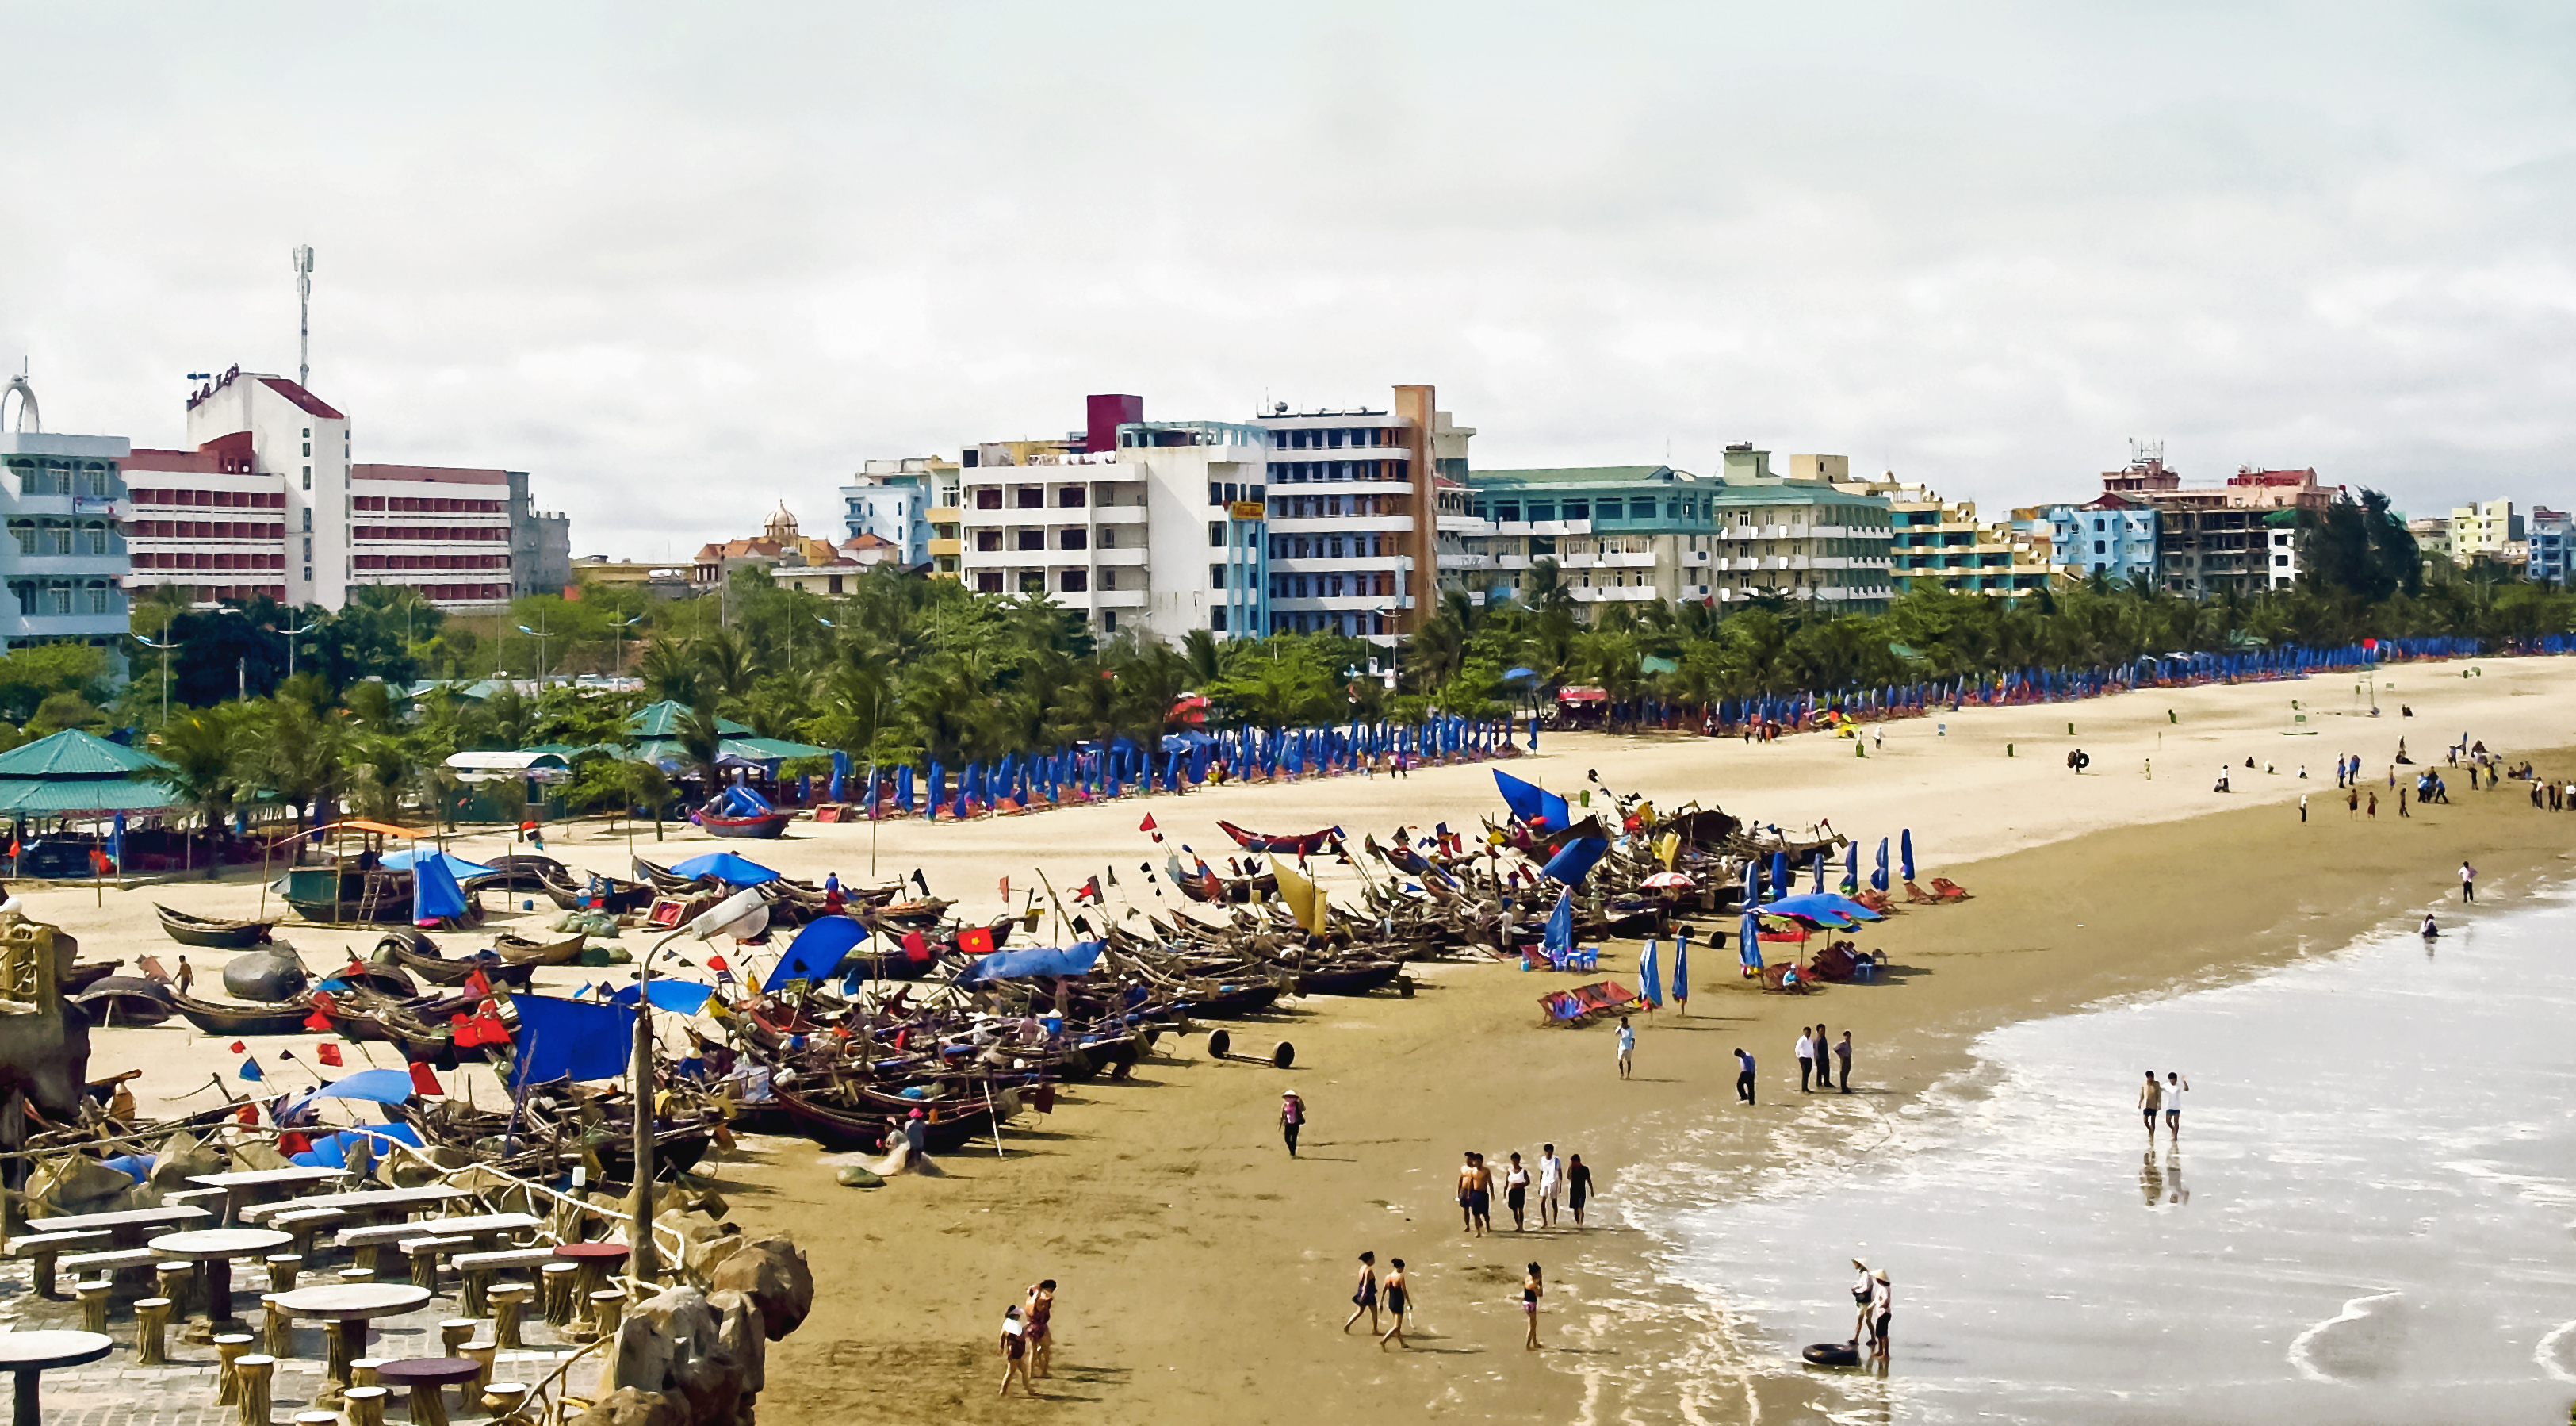
user: text: Màu sắc chủ đạo của những chiếc ô che nắng trên bãi biển là gì?
assistant: text: Xanh dương.

user: text: Có bao nhiêu bộ bàn ghế (bao gồm bàn và ghế) có thể nhìn thấy rõ ràng ở khu vực tiền cảnh bên trái bức ảnh?
assistant: text: 7 bộ.

user: text: Những chiếc thuyền nhỏ đậu dọc bãi biển trong ảnh là loại thuyền gì?
assistant: text: Thuyền đánh cá truyền thống.

user: text: Dựa vào hình ảnh, bãi biển này dường như đóng vai trò gì đối với cộng đồng địa phương?
assistant: text: Đây vừa là nơi mưu sinh của ngư dân (với nhiều thuyền đánh cá và hoạt động lưới) vừa là điểm đến du lịch, nghỉ dưỡng với các tiện ích như ô che nắng và khu vực ăn uống.

user: text: Phân tích cách bố trí cảnh quan tổng thể của bãi biển này, bao gồm sự sắp xếp của các thuyền, khu vực nghỉ mát và các tòa nhà ở hậu cảnh.
assistant: text: Bãi biển này có cấu trúc phân chia rõ ràng: khu vực tập trung thuyền đánh cá truyền thống và hoạt động của ngư dân ở phía gần bờ và bên trái; khu vực nghỉ mát, tắm biển với hàng dài ô và ghế ở trung tâm; và hàng loạt khách sạn, khu nghỉ dưỡng cao tầng nằm sát phía sau hàng dừa, tạo nên một không gian vừa phục vụ du lịch vừa duy trì hoạt động kinh tế biển truyền thống.